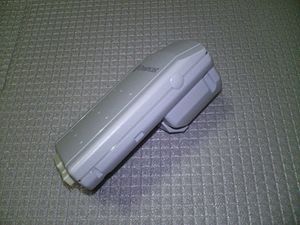
Sega Dreamcast / Hardware
Rumble Pack
Sega Dreamcast var Segas sidste spilkonsol.